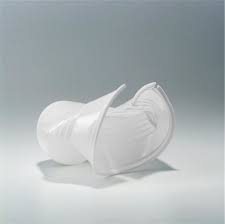
Waste category: plastic